Robene and Makyne

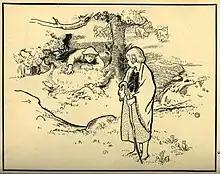
"Robene and Makyn" by Charles Hodge Mackie, published in "The Evergreen: A Northern Seasonal, The Book of Spring", Patrick Geddes and Colleagues (1895)

Robene and Makyne (also spelt "Mawkin") are stock names for peasant characters, a shepherd and a country maiden. Henryson presents the two characters in the sparest of terms and much in the poem has to be inferred. Strictly speaking, nothing in the text verifies precisely who Makyne might be. In the first half of the poem, she declares longstanding love for Robene, but he is indifferent to her feelings. Minds quickly change and in the closing arc the hopeless declaration is from Robene. This simple dramatic reversal comes at the golden section. Makyne's rejection of Robene is final.